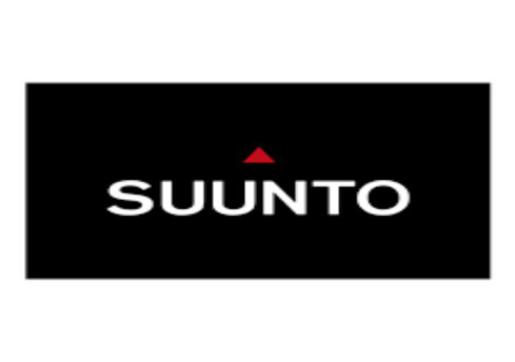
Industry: Clothes